Giambattista Toderini

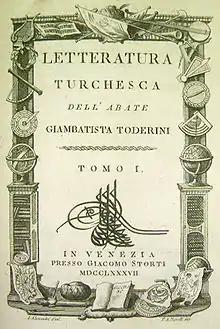
Title page of his book "Letteratura turchesca"

Giambattista Toderini (Venice, 1728 – Venice, 4 July 1799) was a Venetian philosopher, writer, and former Jesuit abbot.